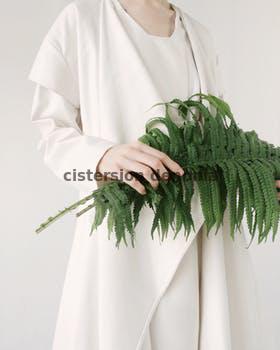
Label: Watermark